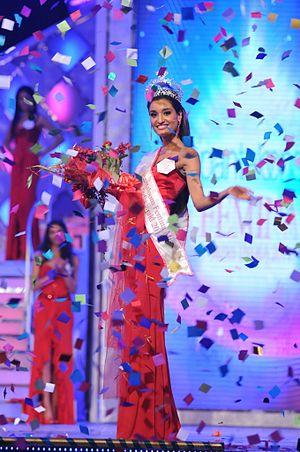
Kanishtha Dhankar, née le 21 septembre 1988, est une actrice mannequin et reine de beauté indienne devenue Femina Miss India 2011 le 14 avril 2010. Elle représente l'Inde lors du concours Miss World 2011.
Miss Inde ou Femina Miss India, est un concours de beauté féminin tenu en Inde depuis 1947, destiné aux indiennes. Il est organisé par le magazine indien Femina publié par Bennett, Coleman & Co. Ltd.